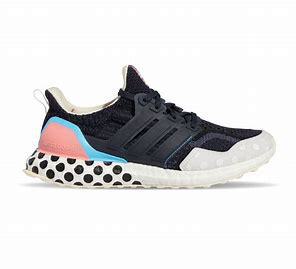
Brand: Adidas
Model: Ultraboost 5 DNA